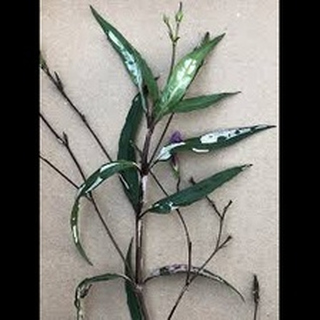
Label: wheat_mite